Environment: real
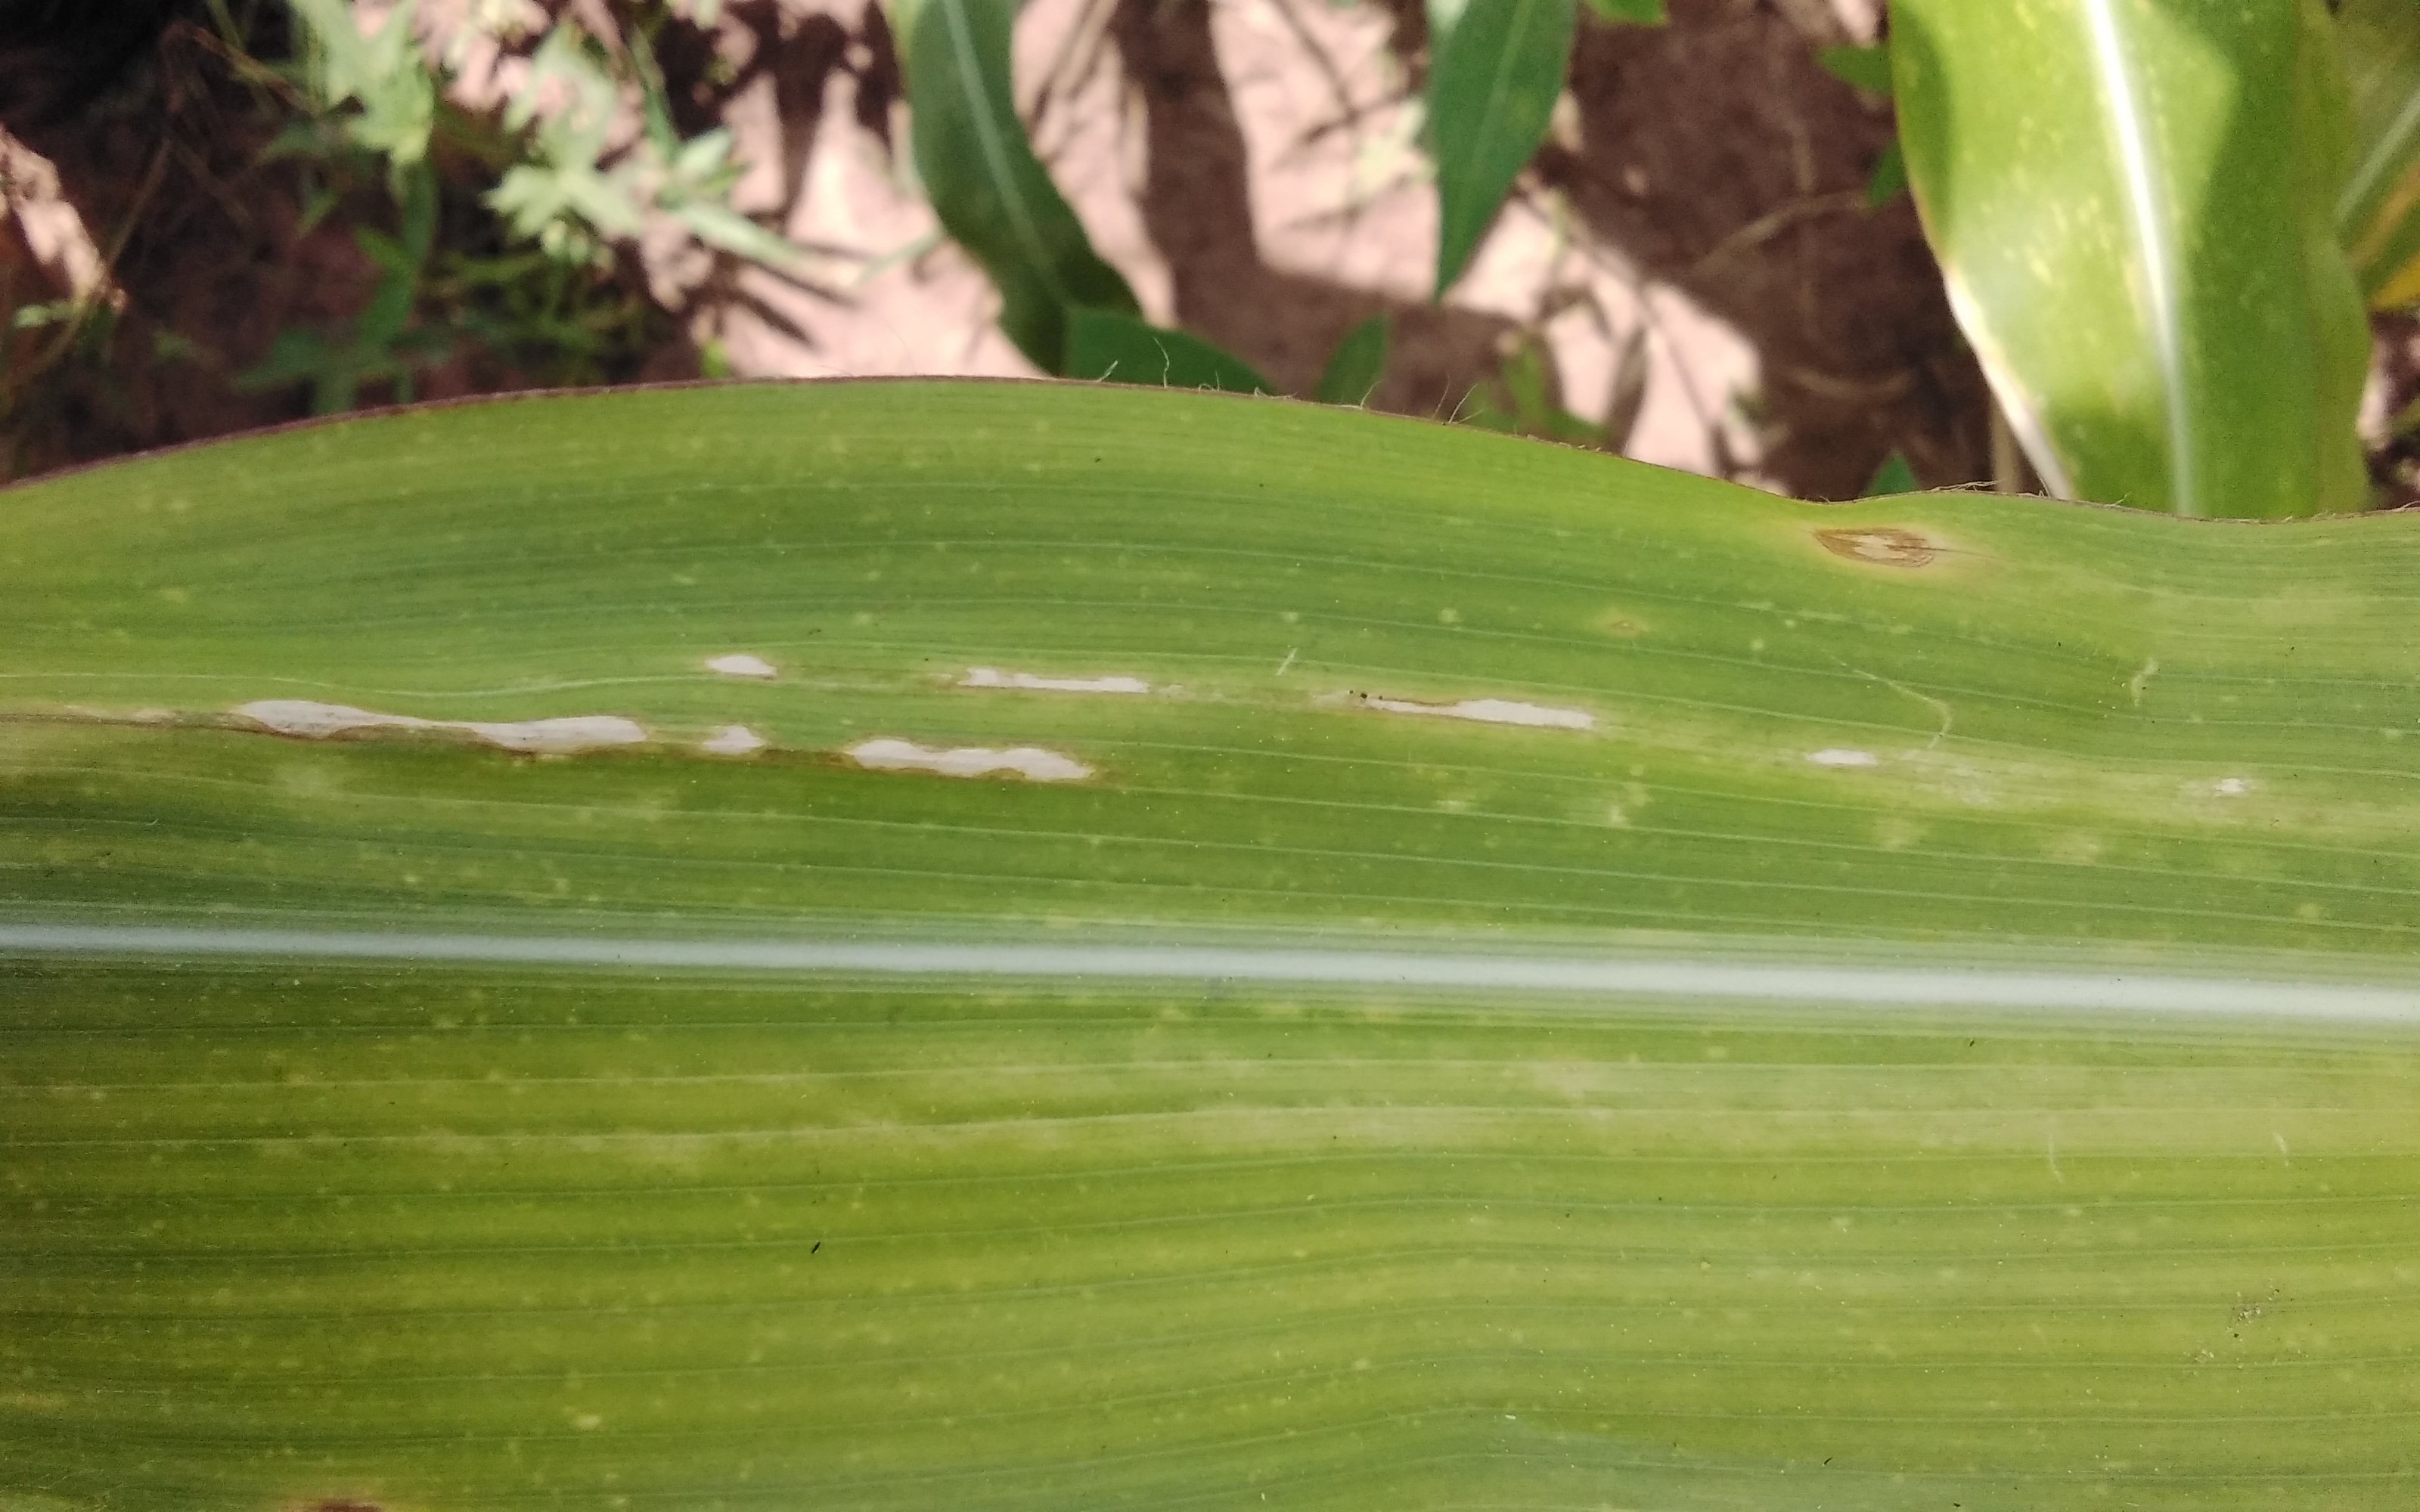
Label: northern_corn_leaf_blight